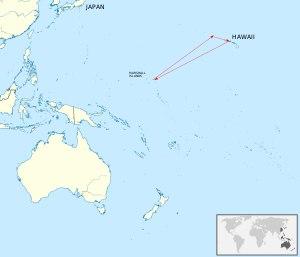
Le Kawanishi H8K était un hydravion de la Marine impériale japonaise utilisé durant la Seconde Guerre mondiale pour des missions de patrouille maritime. La désignation alliée pour ce modèle était « Emily ». Il était aussi surnommé « Porc-épic » par les pilotes alliés, à cause de son puissant armement défensif.